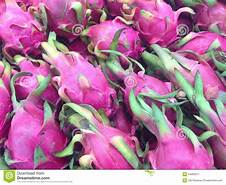
Label: Dragonfruit